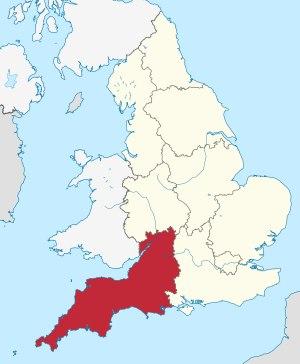
Père et Fils, étude de deux tempéraments est un récit de caractère autobiographique publié en 1907 par le romancier, traducteur, poète et critique britannique Edmund Gosse. Il concerne l'enfance et l'adolescence de l'auteur auprès d'un père, Philip Henry Gosse, 1810-1888, savant naturaliste, spécialiste de biologie marine, et aussi membre fanatique de l'église évangélique des Plymouth Brethren. La première édition reste anonyme, mais celles qui suivent sont signées, vingt années ayant passé depuis la mort du Père.